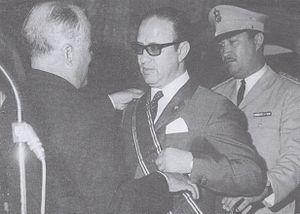
Habib Bourguiba décore Béji Caïd Essebsi ministre de l'intérieur du grand cordon de l'indépendance, le 1er juin 1966.
Béji Caïd Essebsi, souvent désigné par ses initiales BCE, né le 29 novembre 1926 à Sidi Bou Saïd et mort le 25 juillet 2019 à Tunis, est un homme d'État tunisien. Il est président de la République du 31 décembre 2014 à sa mort.